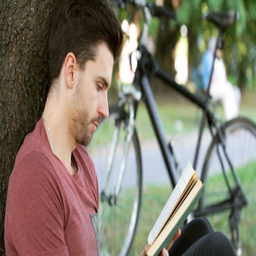
man answers cellphone while reading book in the park